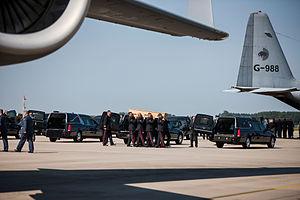
Le 17 juillet 2014, le Boeing 777-200ER assurant le vol 17 de Malaysia Airlines reliant Amsterdam à Kuala Lumpur est abattu en vol dans la région de Donetsk, dans l'est de l'Ukraine, où un conflit armé est alors en cours mais sans que le survol soit interdit aux avions civils. L'accident ne laisse aucun survivant parmi les 283 passagers et 15 membres de l'équipage de l'avion.